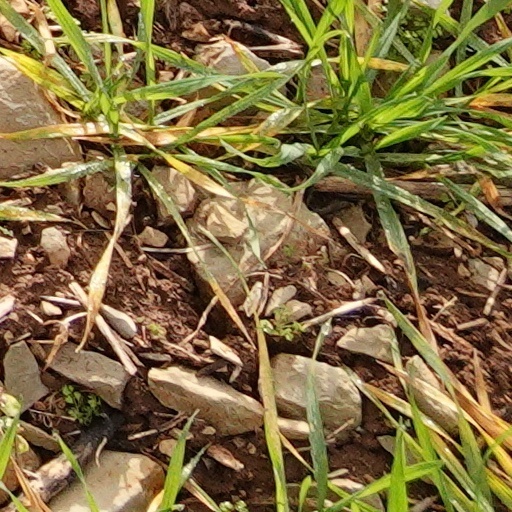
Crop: wheat